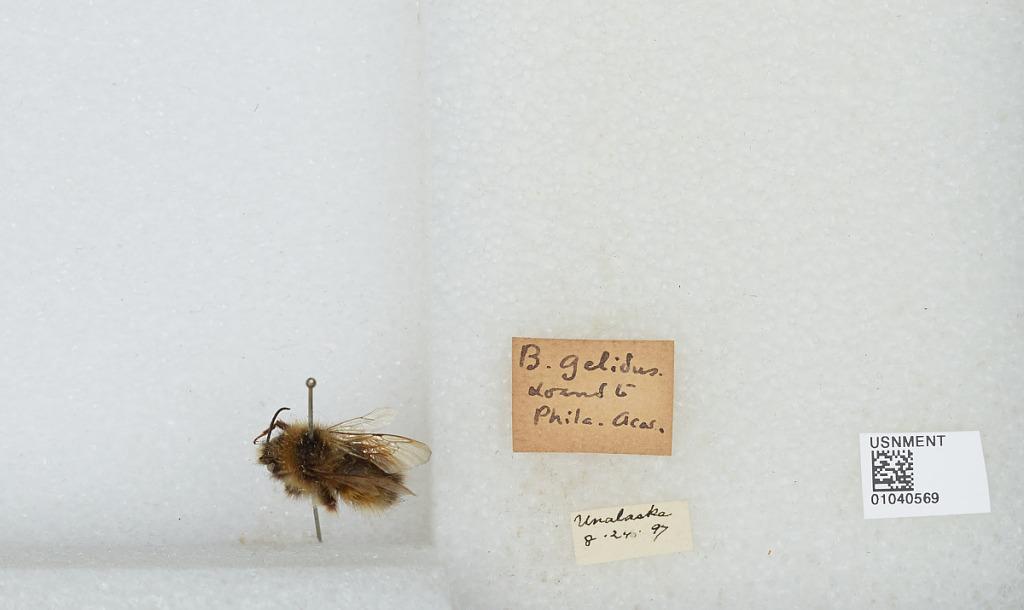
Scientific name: Bombus (Pyrobombus) sylvicola Kirby
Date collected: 1897-8-24
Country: United States
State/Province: Alaska
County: Aleutians West
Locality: Unalaska
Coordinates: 53.8889, -166.527